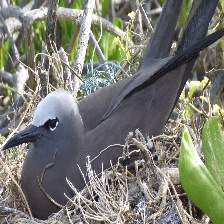
Species: BROWN NOODY
Scientific name: ANOUS STOLIDUS